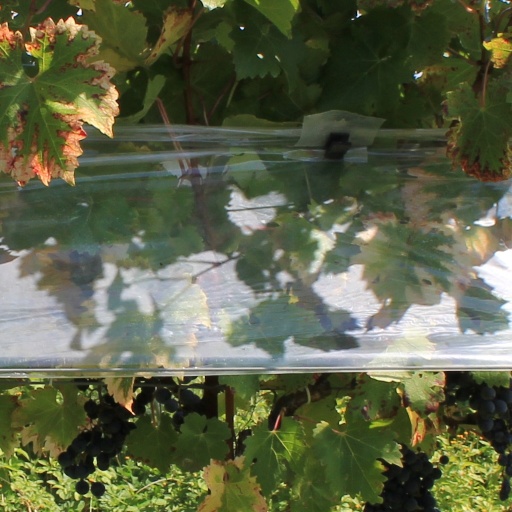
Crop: grape